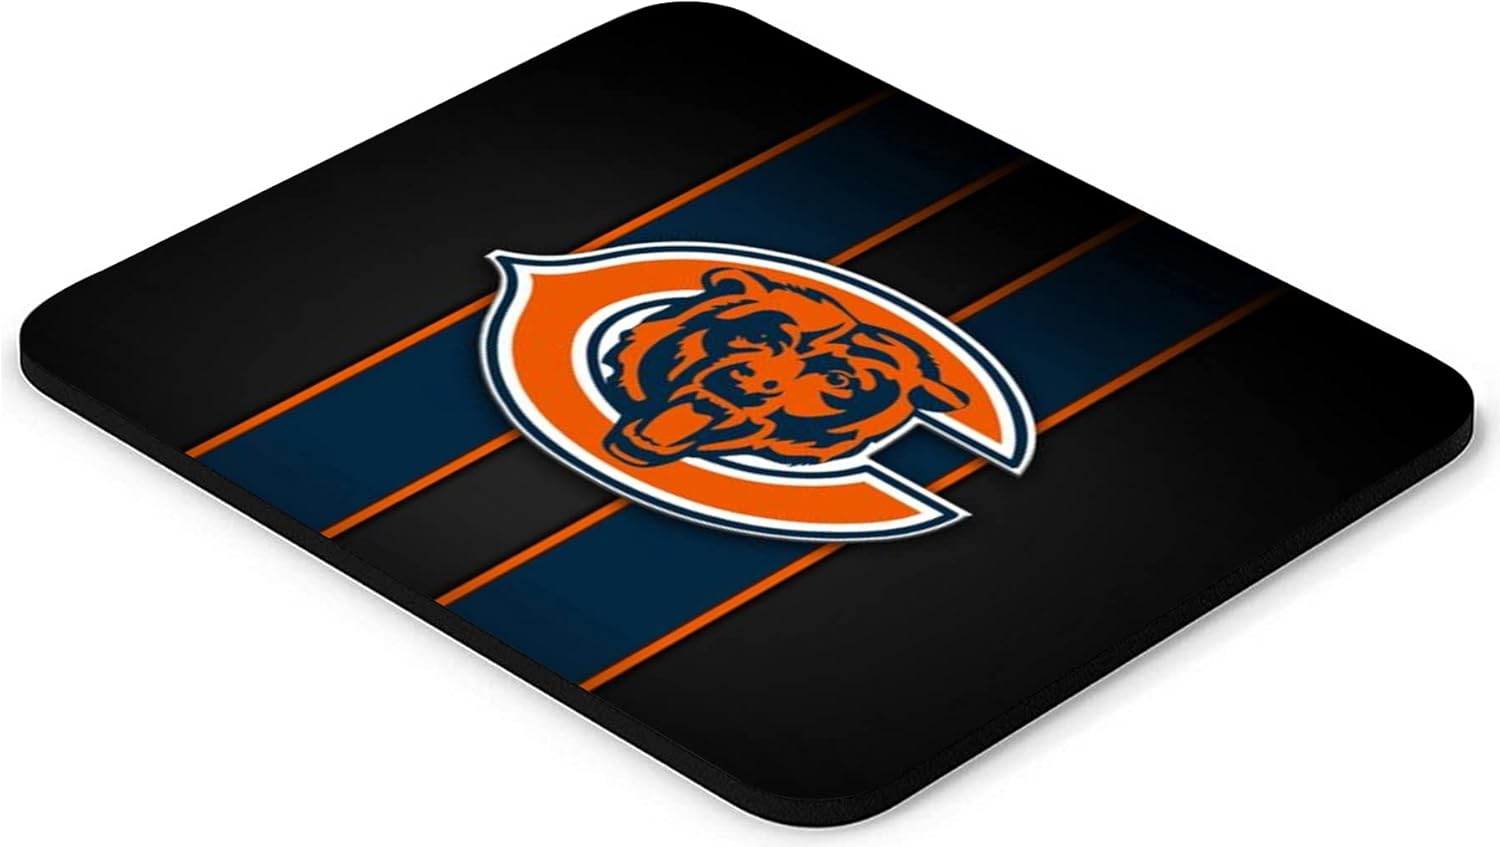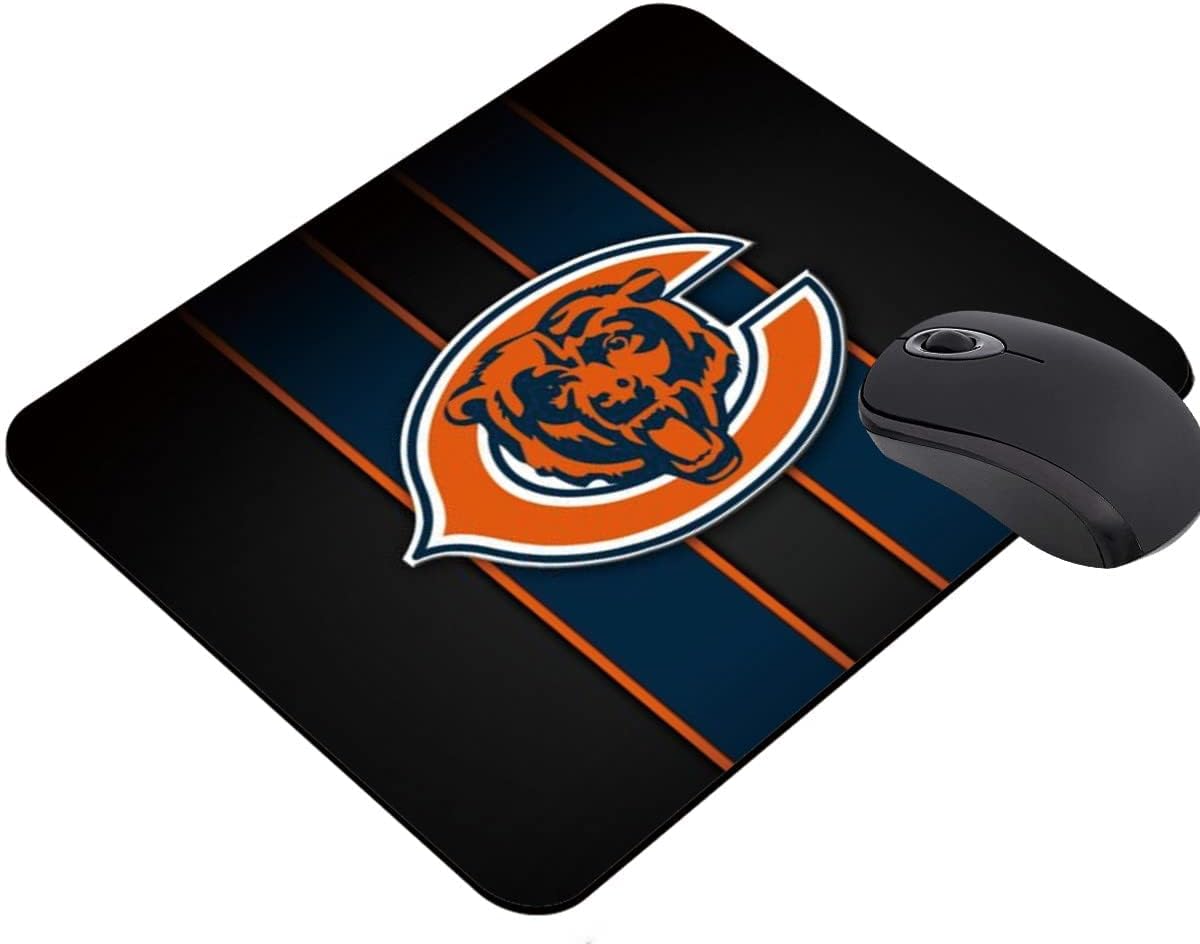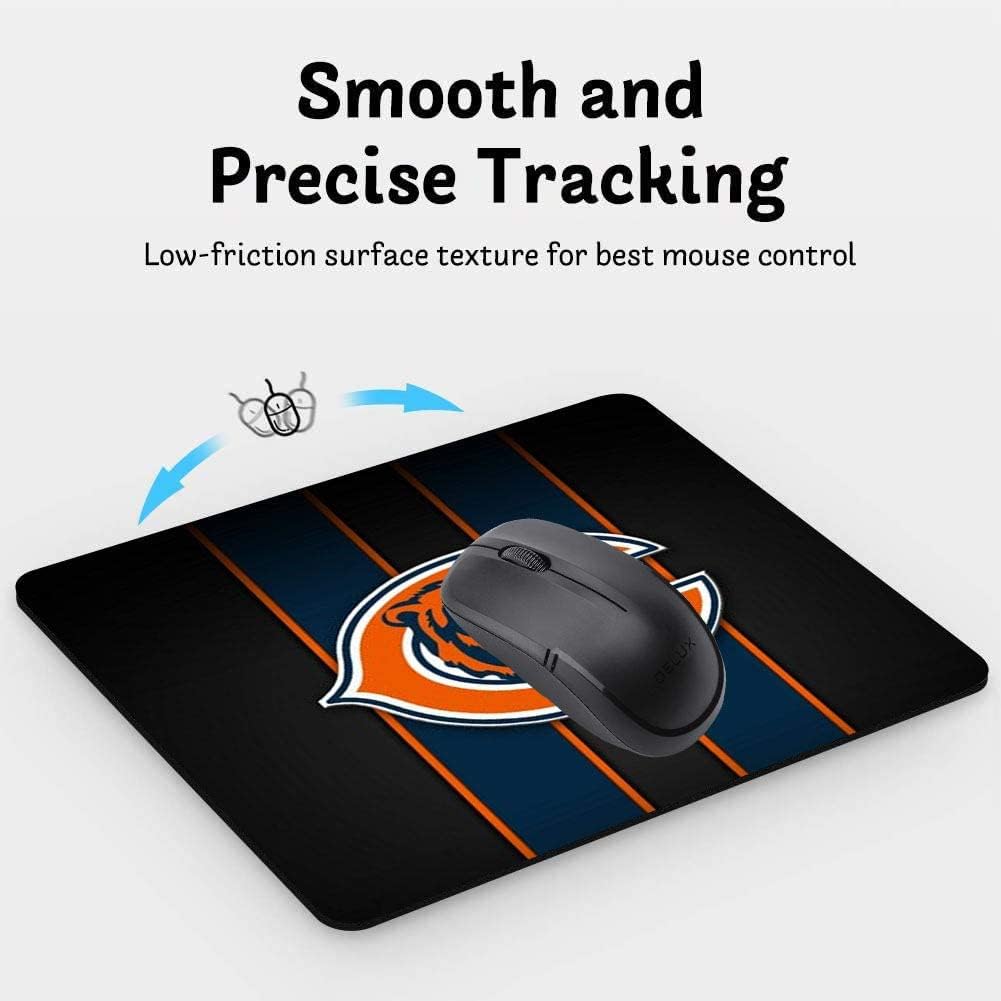
Gaming Mouse Pad, Sport Football Mousepad with Non-Slip Rubber Base for Laptop Computer Desktop Game Mat,Fans Gift Dark Orange Design
Category: Computers
sport mouse pad, give you a new feeling for your office life. Unique sport adorable pattern vibrant color mousepad, great gift idea. Easy cleaning and maintenance. Excellent for All Mouse Types MousePad Size: 9.5"x7.9"( 240mm x 200mm ) Soft materials comfortable for wrists and hands, smooth surface,non-slip rubber undersurface firmly grips the desktop. Package included: 1 x Mouse pad.
Features: Mouse Pad Size: 9.7" x 8" ( 240mm x 200mm ), Package Included: 1 x MousePad | Made Of High-Quality 100% Polyester Fabric With A Bottom Rubber Pad.Soft Materials Comfortable for Wrists and Hands, Smooth Surface,Non-slip Rubber Undersurface Firmly Grips The Desktop. | Nice Football Sports Design and Colorful | Waterproof Surface and Easy Cleaning. | Great Gift for Boys and Men Fans.Office gifts also